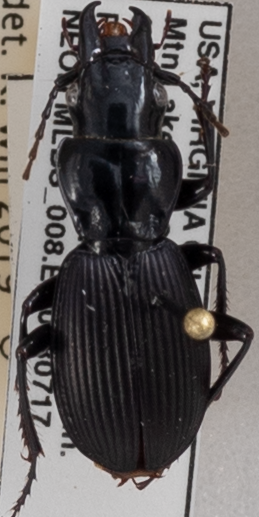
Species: Pterostichus moestus
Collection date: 2018-07-17
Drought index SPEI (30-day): -0.508
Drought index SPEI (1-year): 0.348
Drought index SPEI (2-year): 0.32